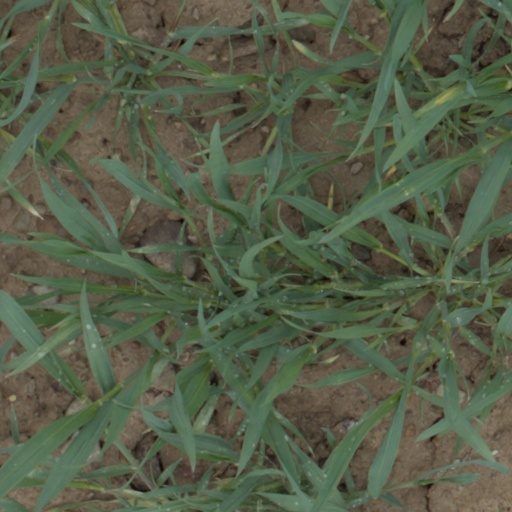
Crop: wheat